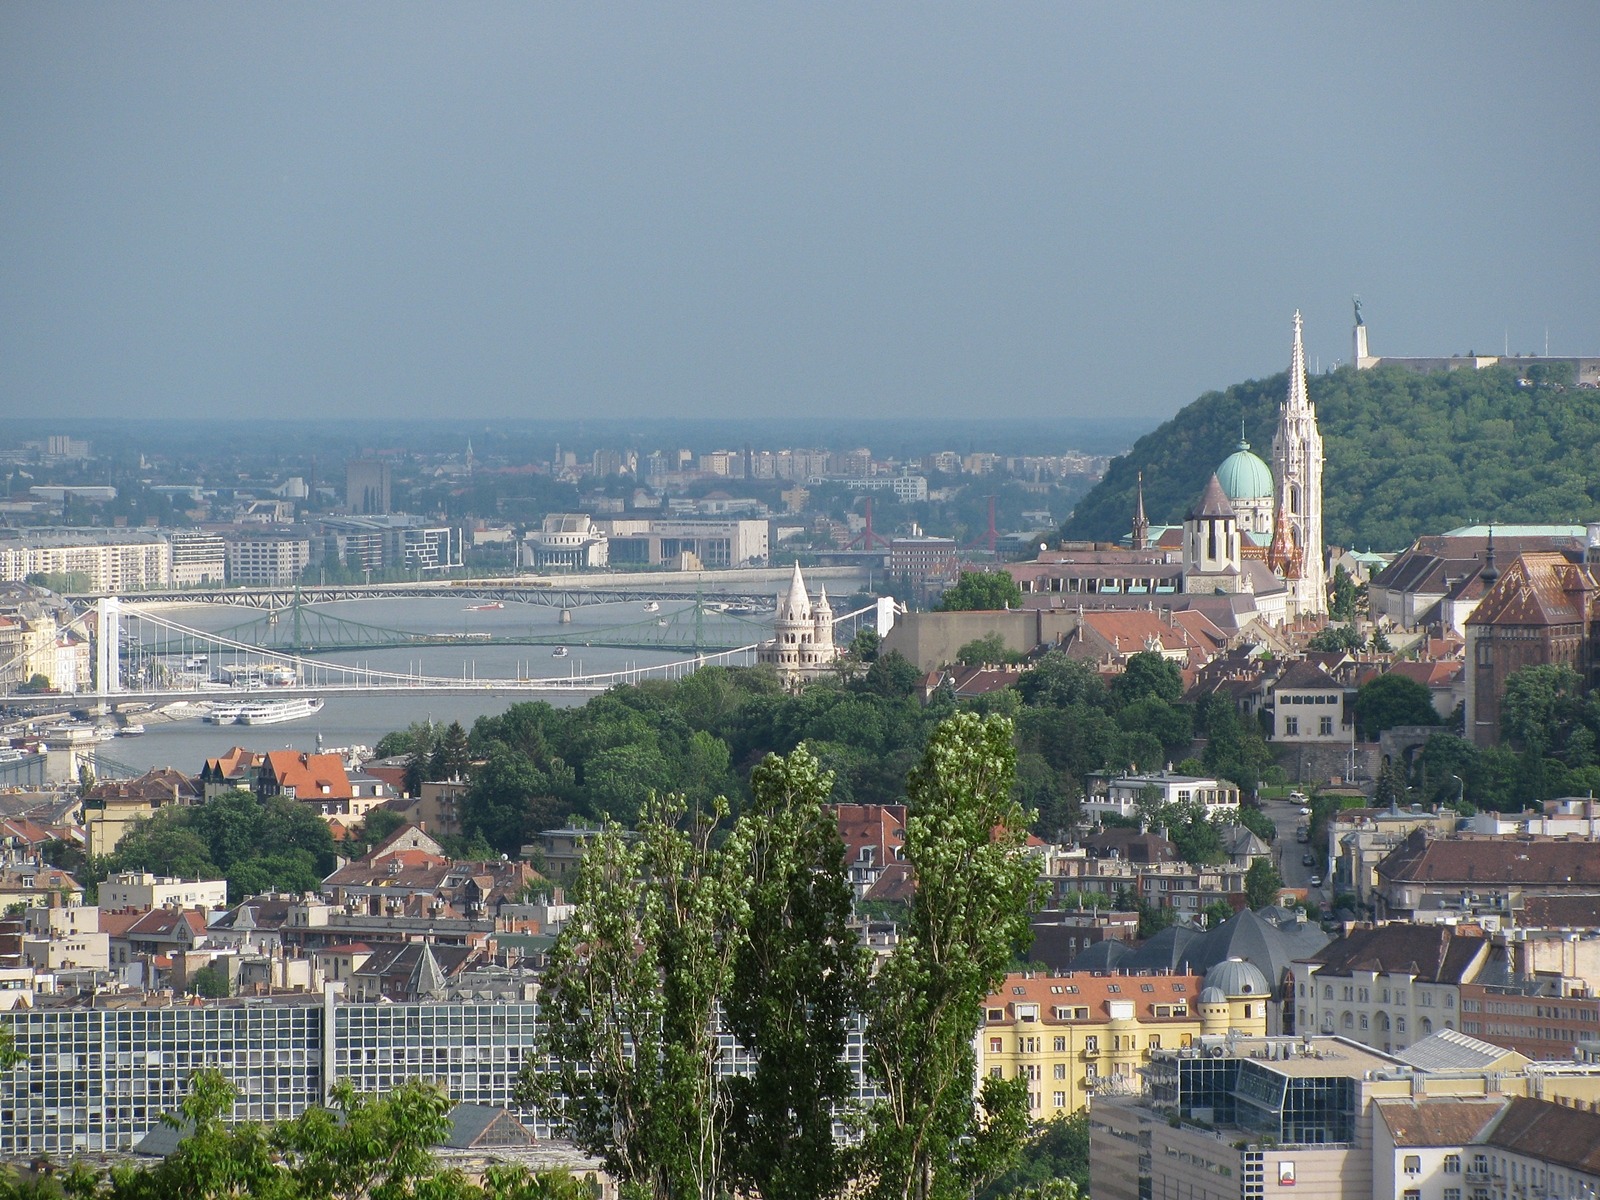
skyline, town, city, skyscraper, cityscape, panorama, downtown, landmark, tourism, stadium, danube, budapest, bridges, neighbourhood, bird's eye view, aerial photography, urban area, residential area, human settlement